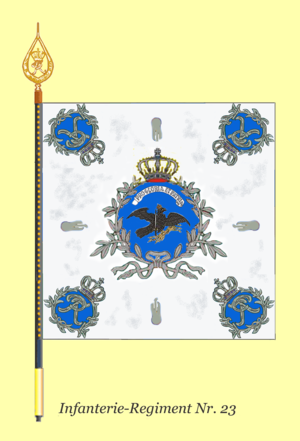
Drapeau du 23e Régiment d'infanterie (Royaume de Prussie avant que 1806)
Le 23ᵉ régiment d'infanterie von Forcade, prussien, fut créé en 1713 et dissous en 1806, après la capitulation d'Erfurt et Szczecin face à Napoléon Iᵉʳ.